Church of St Mary and All Saints, Fotheringhay

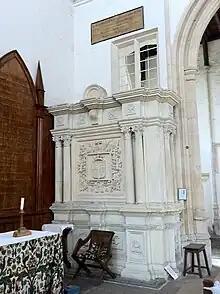
Memorial to Edward of Norwich, 2nd Duke of York, d.1415

Nearby Fotheringhay Castle was the principal home of two Dukes of York. Edward, 2nd Duke of York, who was killed at the Battle of Agincourt in 1415, was buried in the church. He had earlier established a college for a master and twelve chaplains at the location. Edward's burial provided the basis for the later adoption of the church as a mausoleum to the Yorkist dynasty. In 1476 the church witnessed one of the most elaborate ceremonies of Edward IV's reign – the re-interment of the bodies of the king's father Richard Plantagenet, 3rd Duke of York and his younger brother Edmund, Earl of Rutland, who had been buried in a humble tomb at Pontefract. Father and son fell at the Battle of Wakefield on 30 December 1460.